The Latymer School

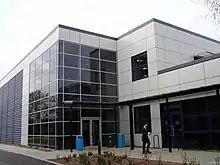

The resignation of Adams in 1867 marked a significant turning point for Latymer. Under a new scheme drafted by the Trustees, the school's purpose was fundamentally redefined. To lead this change, the Rev. Dr. Charles Vincent Dolbé, a Cambridge graduate, was appointed headmaster on 27 September 1867.